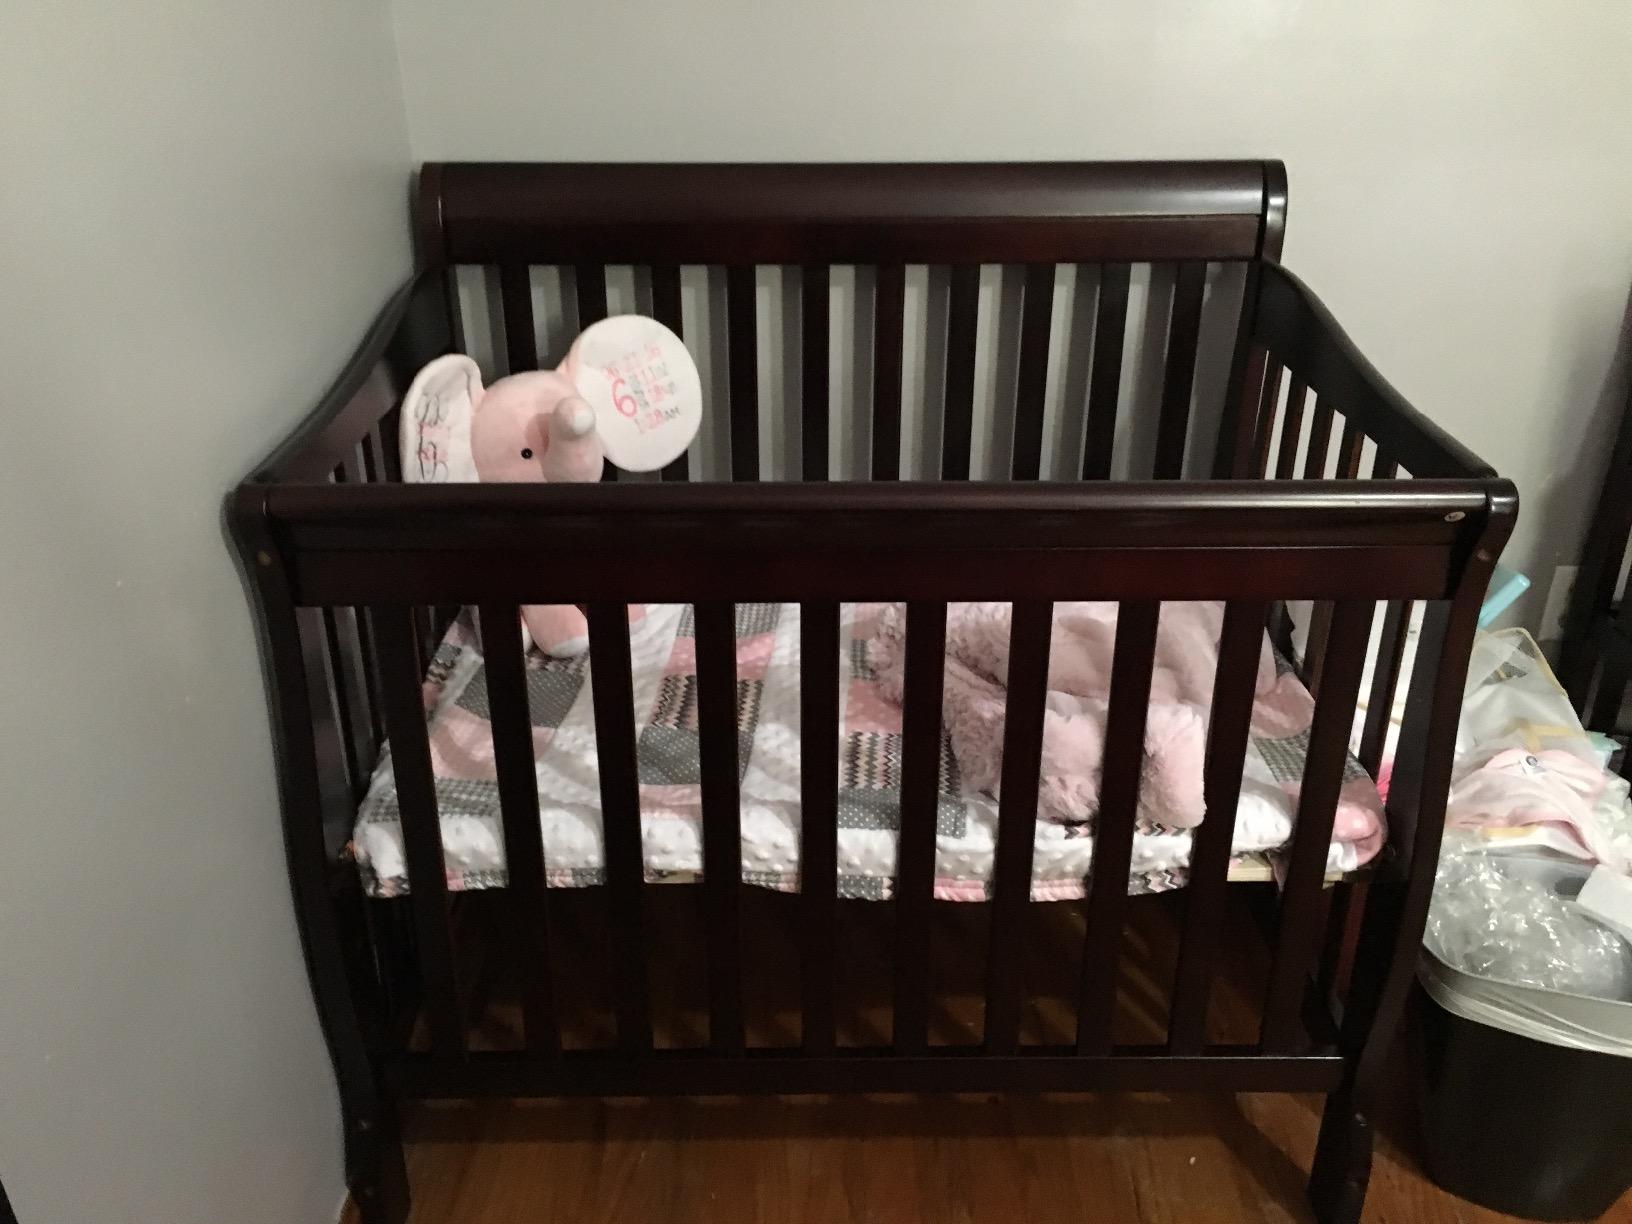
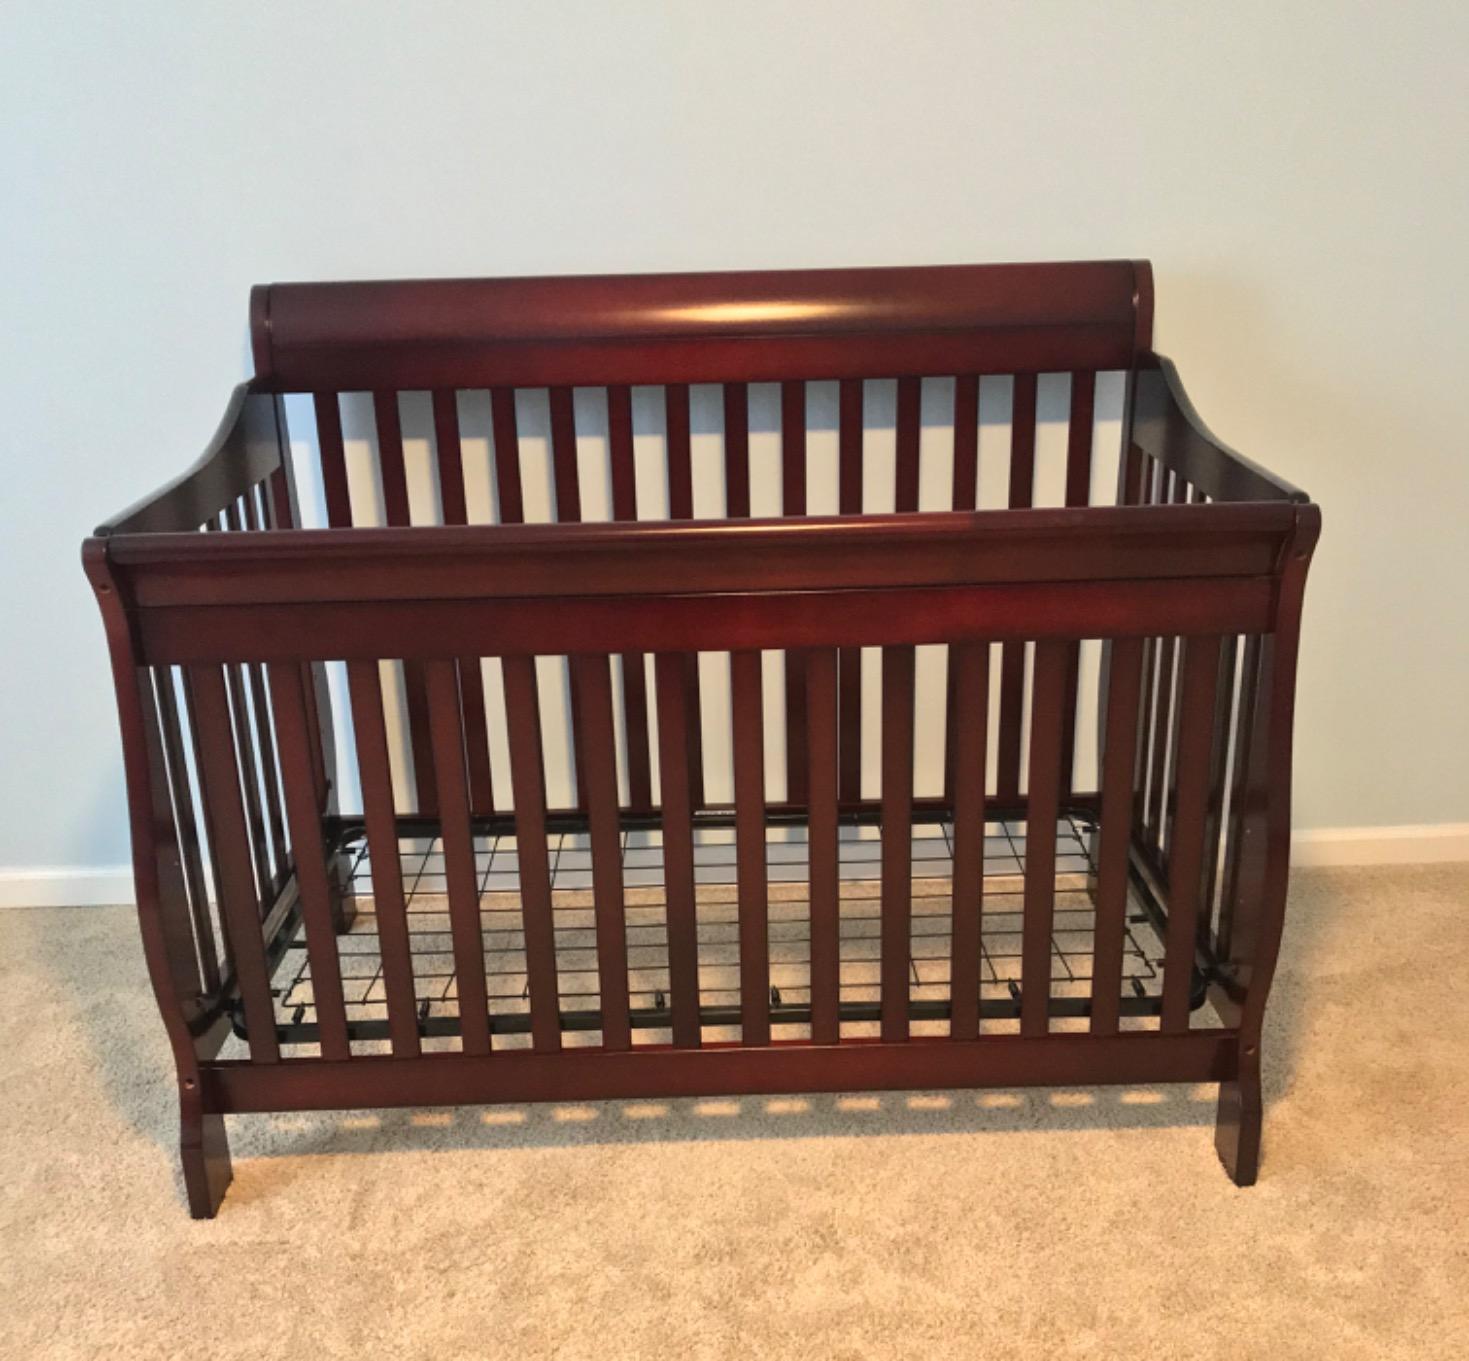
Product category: products_crib
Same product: yes